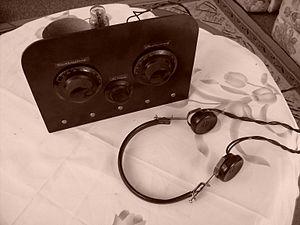
Un circuit à réaction permet d'amplifier un signal électronique à répétition par le même tube électronique ou autre élément électrique tel un transistor à effet de champ.
La télégraphie sans fil, également appelée TSF et radiotélégraphie permet d'écrire à distance en utilisant des ondes électromagnétiques.